Music of Pakistan

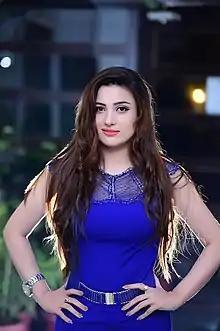
Laila Khan, a Pashto singer, who has also sung in Urdu, Arabic, and French.

Pashto music is predominantly found in the Khyber Pakhtunkhwa province. There is a long oral tradition of Pashto folk music, which includes genres such as the charbeta, neemkai, loba, shaan and badala.